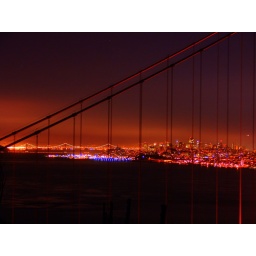
sunrise over golden gate bridge